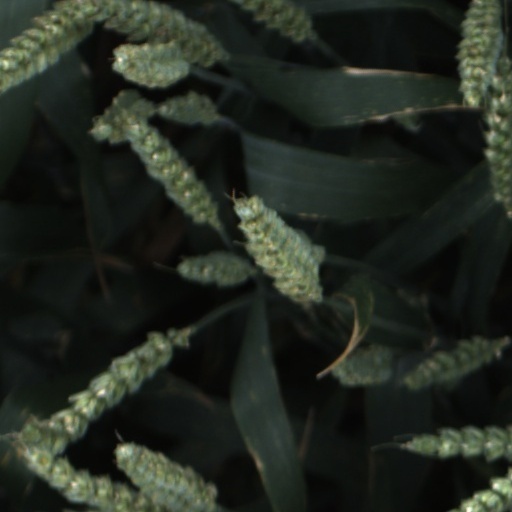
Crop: wheat